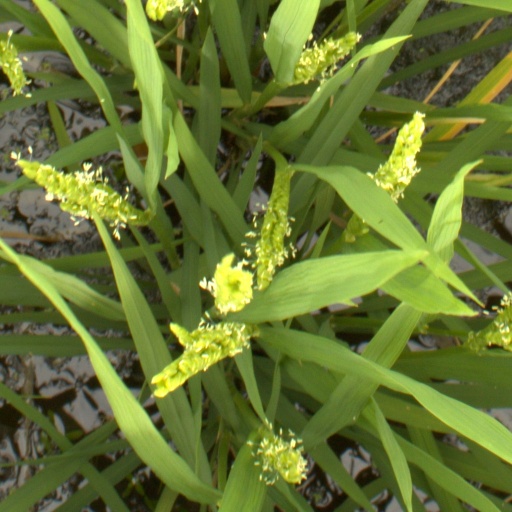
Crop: rice